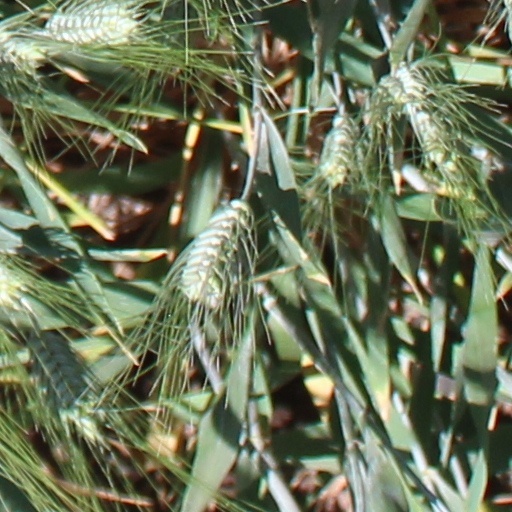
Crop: wheat